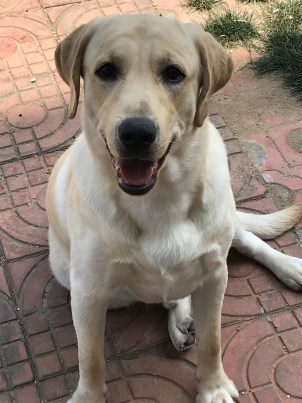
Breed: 3580-n000122-Labrador_retriever